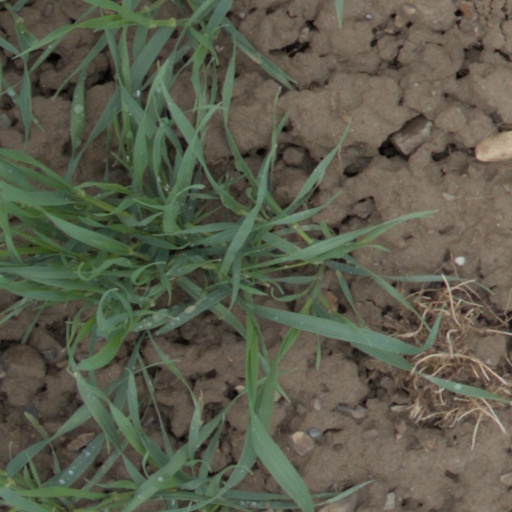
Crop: wheat